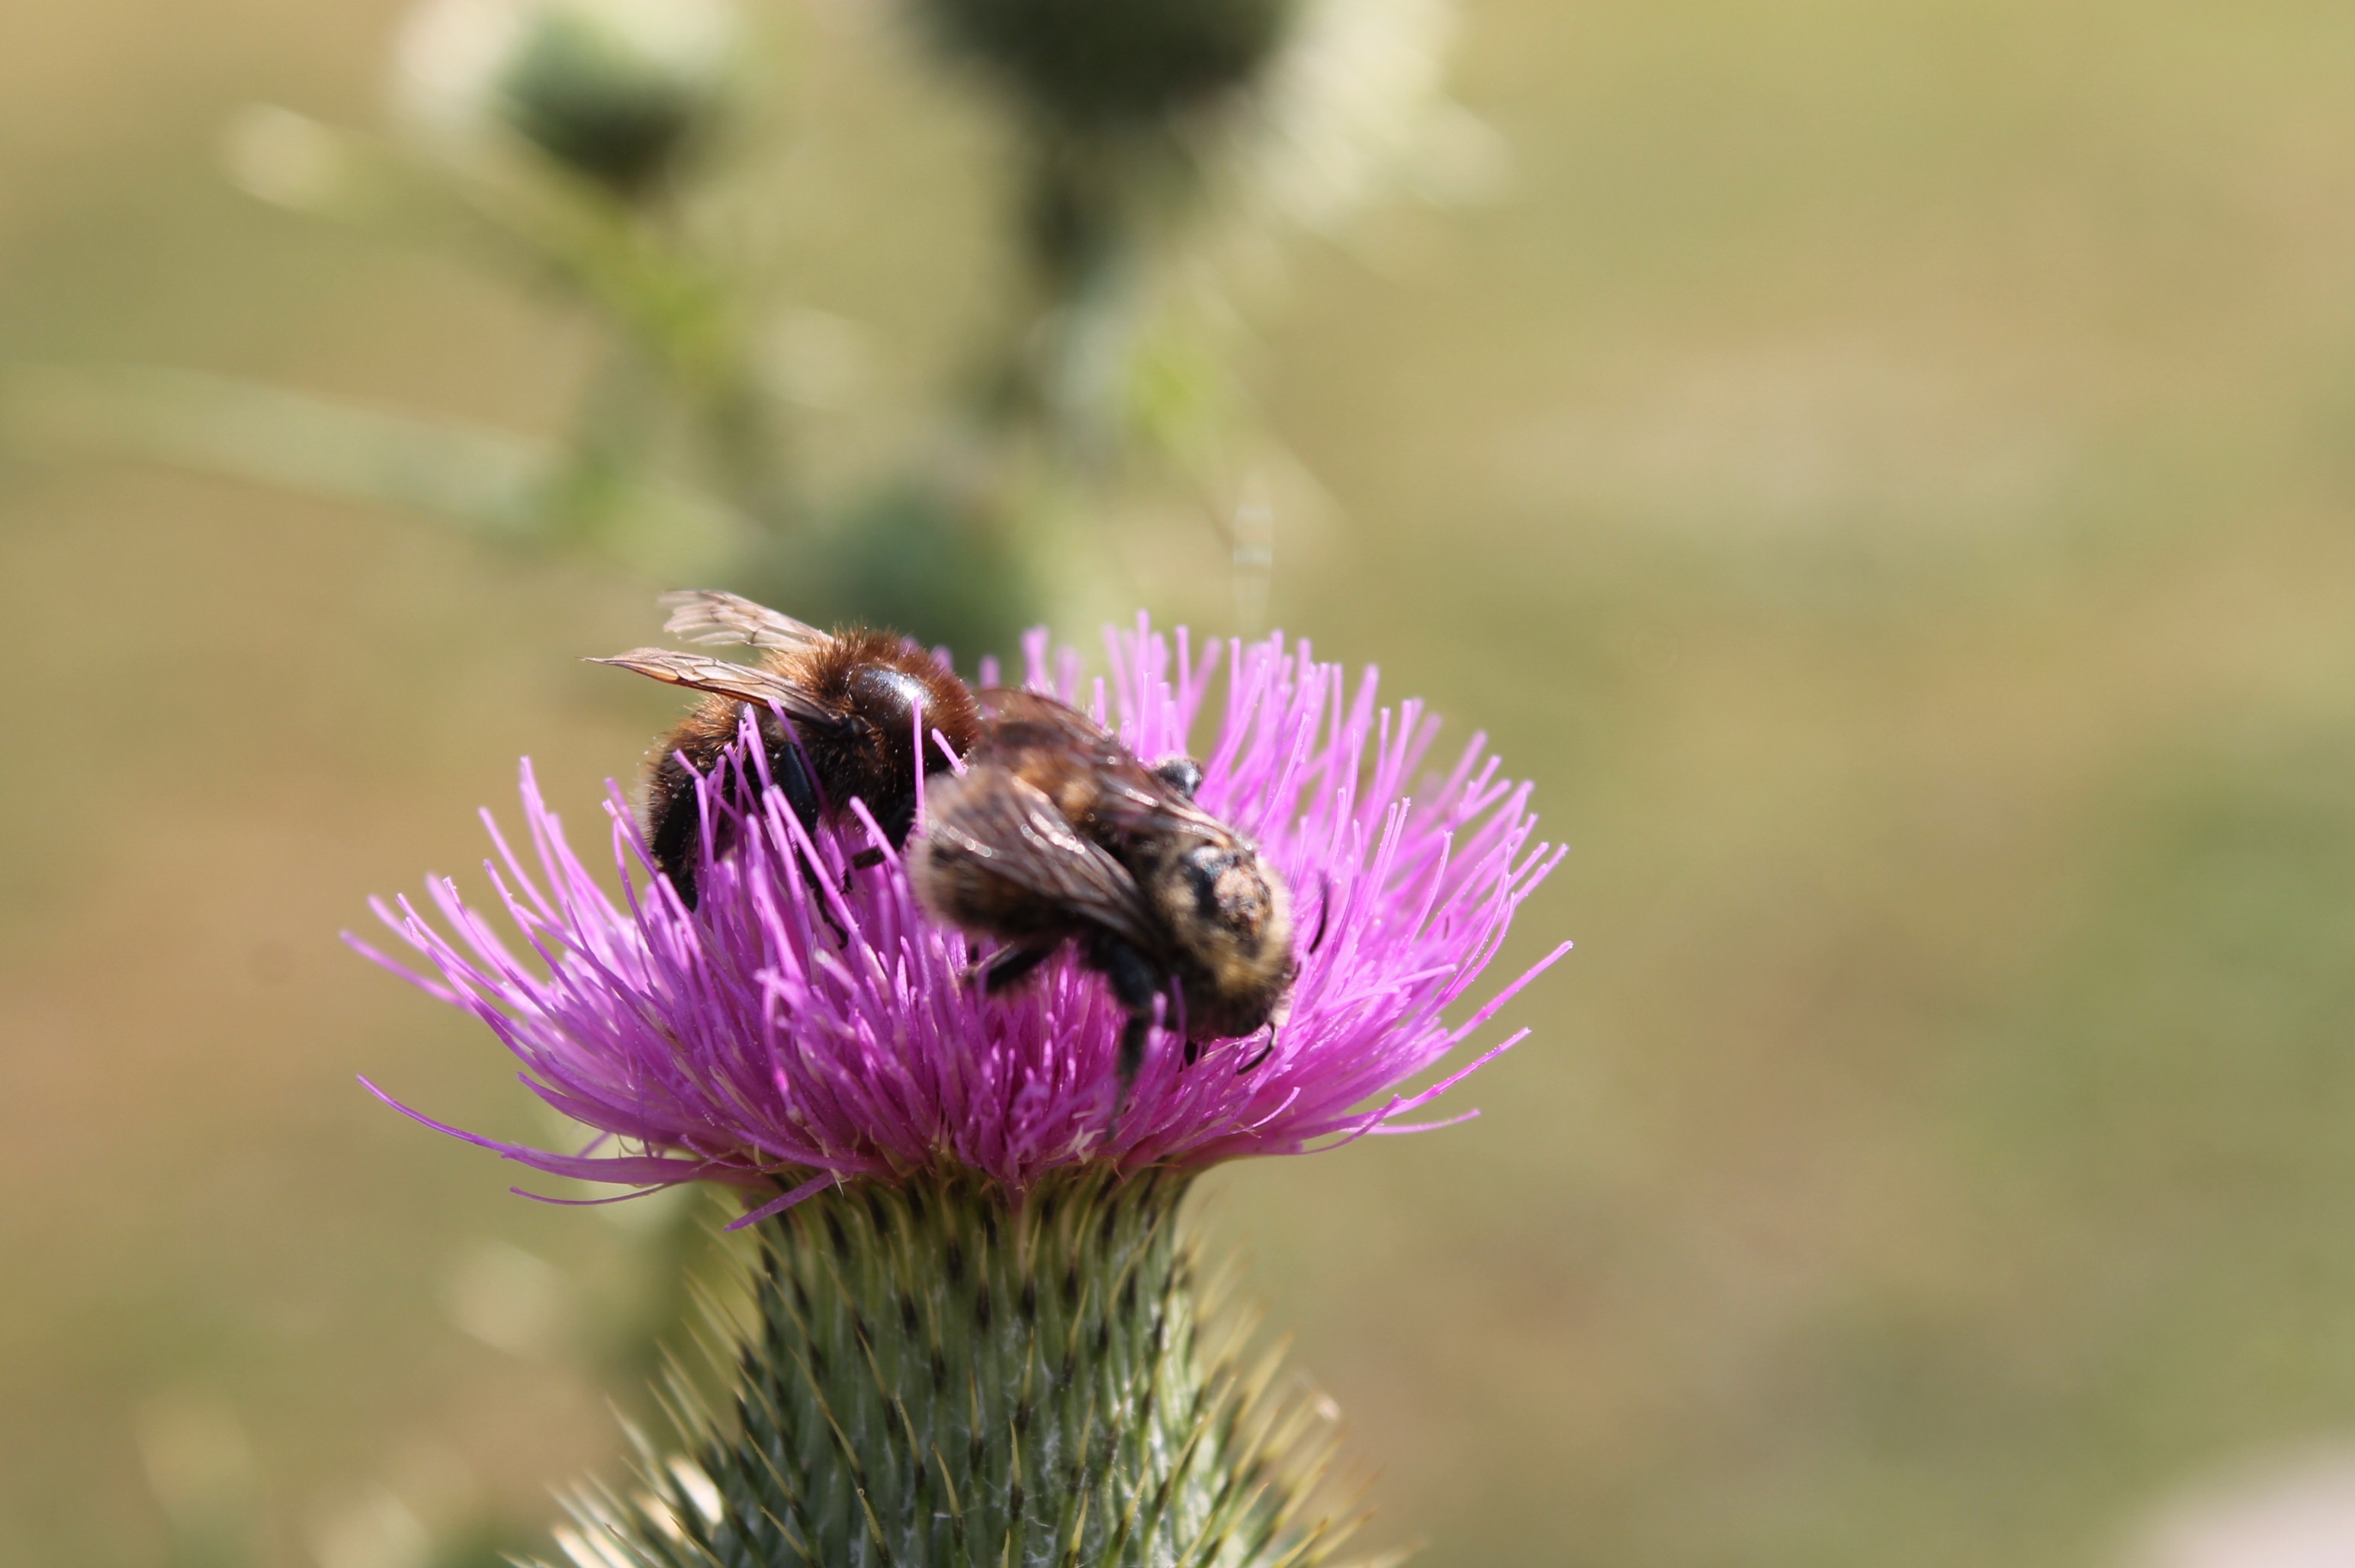
plant, flower, pollen, insect, botany, flora, fauna, invertebrate, wildflower, close up, bee, thistle, bumblebee, nectar, bees, macro photography, flowering plant, honey bee, daisy family, thistle flower, pollinator, land plant, membrane winged insect